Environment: real
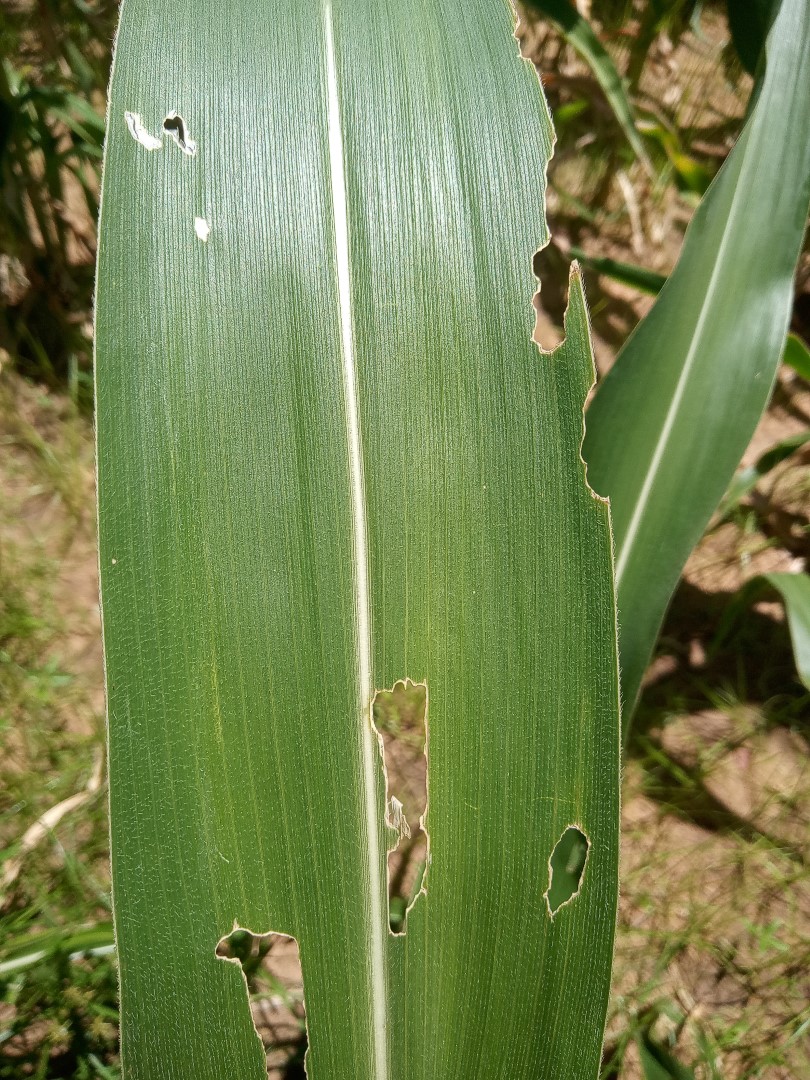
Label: fall_armyworm